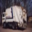
Label: truck